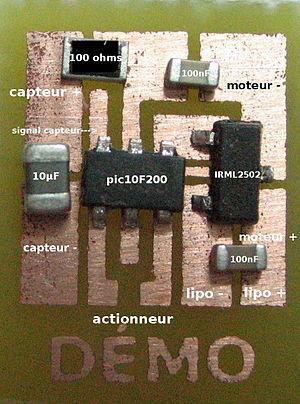
Implantation des composants du récepteur infra-rouge
Le micro-modélisme est un loisir qui s'apparente au modélisme et qui se consacre à la conception, la fabrication et le pilotage de modèles réduits de très petite taille. Les objets les plus accomplis ont une masse ne dépassant pas quelques grammes et ne mesurent que quelques centimètres de longueur. Bien souvent, on qualifie de micro-modèles les objets qui peuvent tenir dans une seule main et qui ont un système de moteur leur permettant de se mouvoir de façon autonome. Le micro-modélisme se distingue donc en ce sens des maquettes, qui restent statiques.